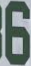
Number: 6